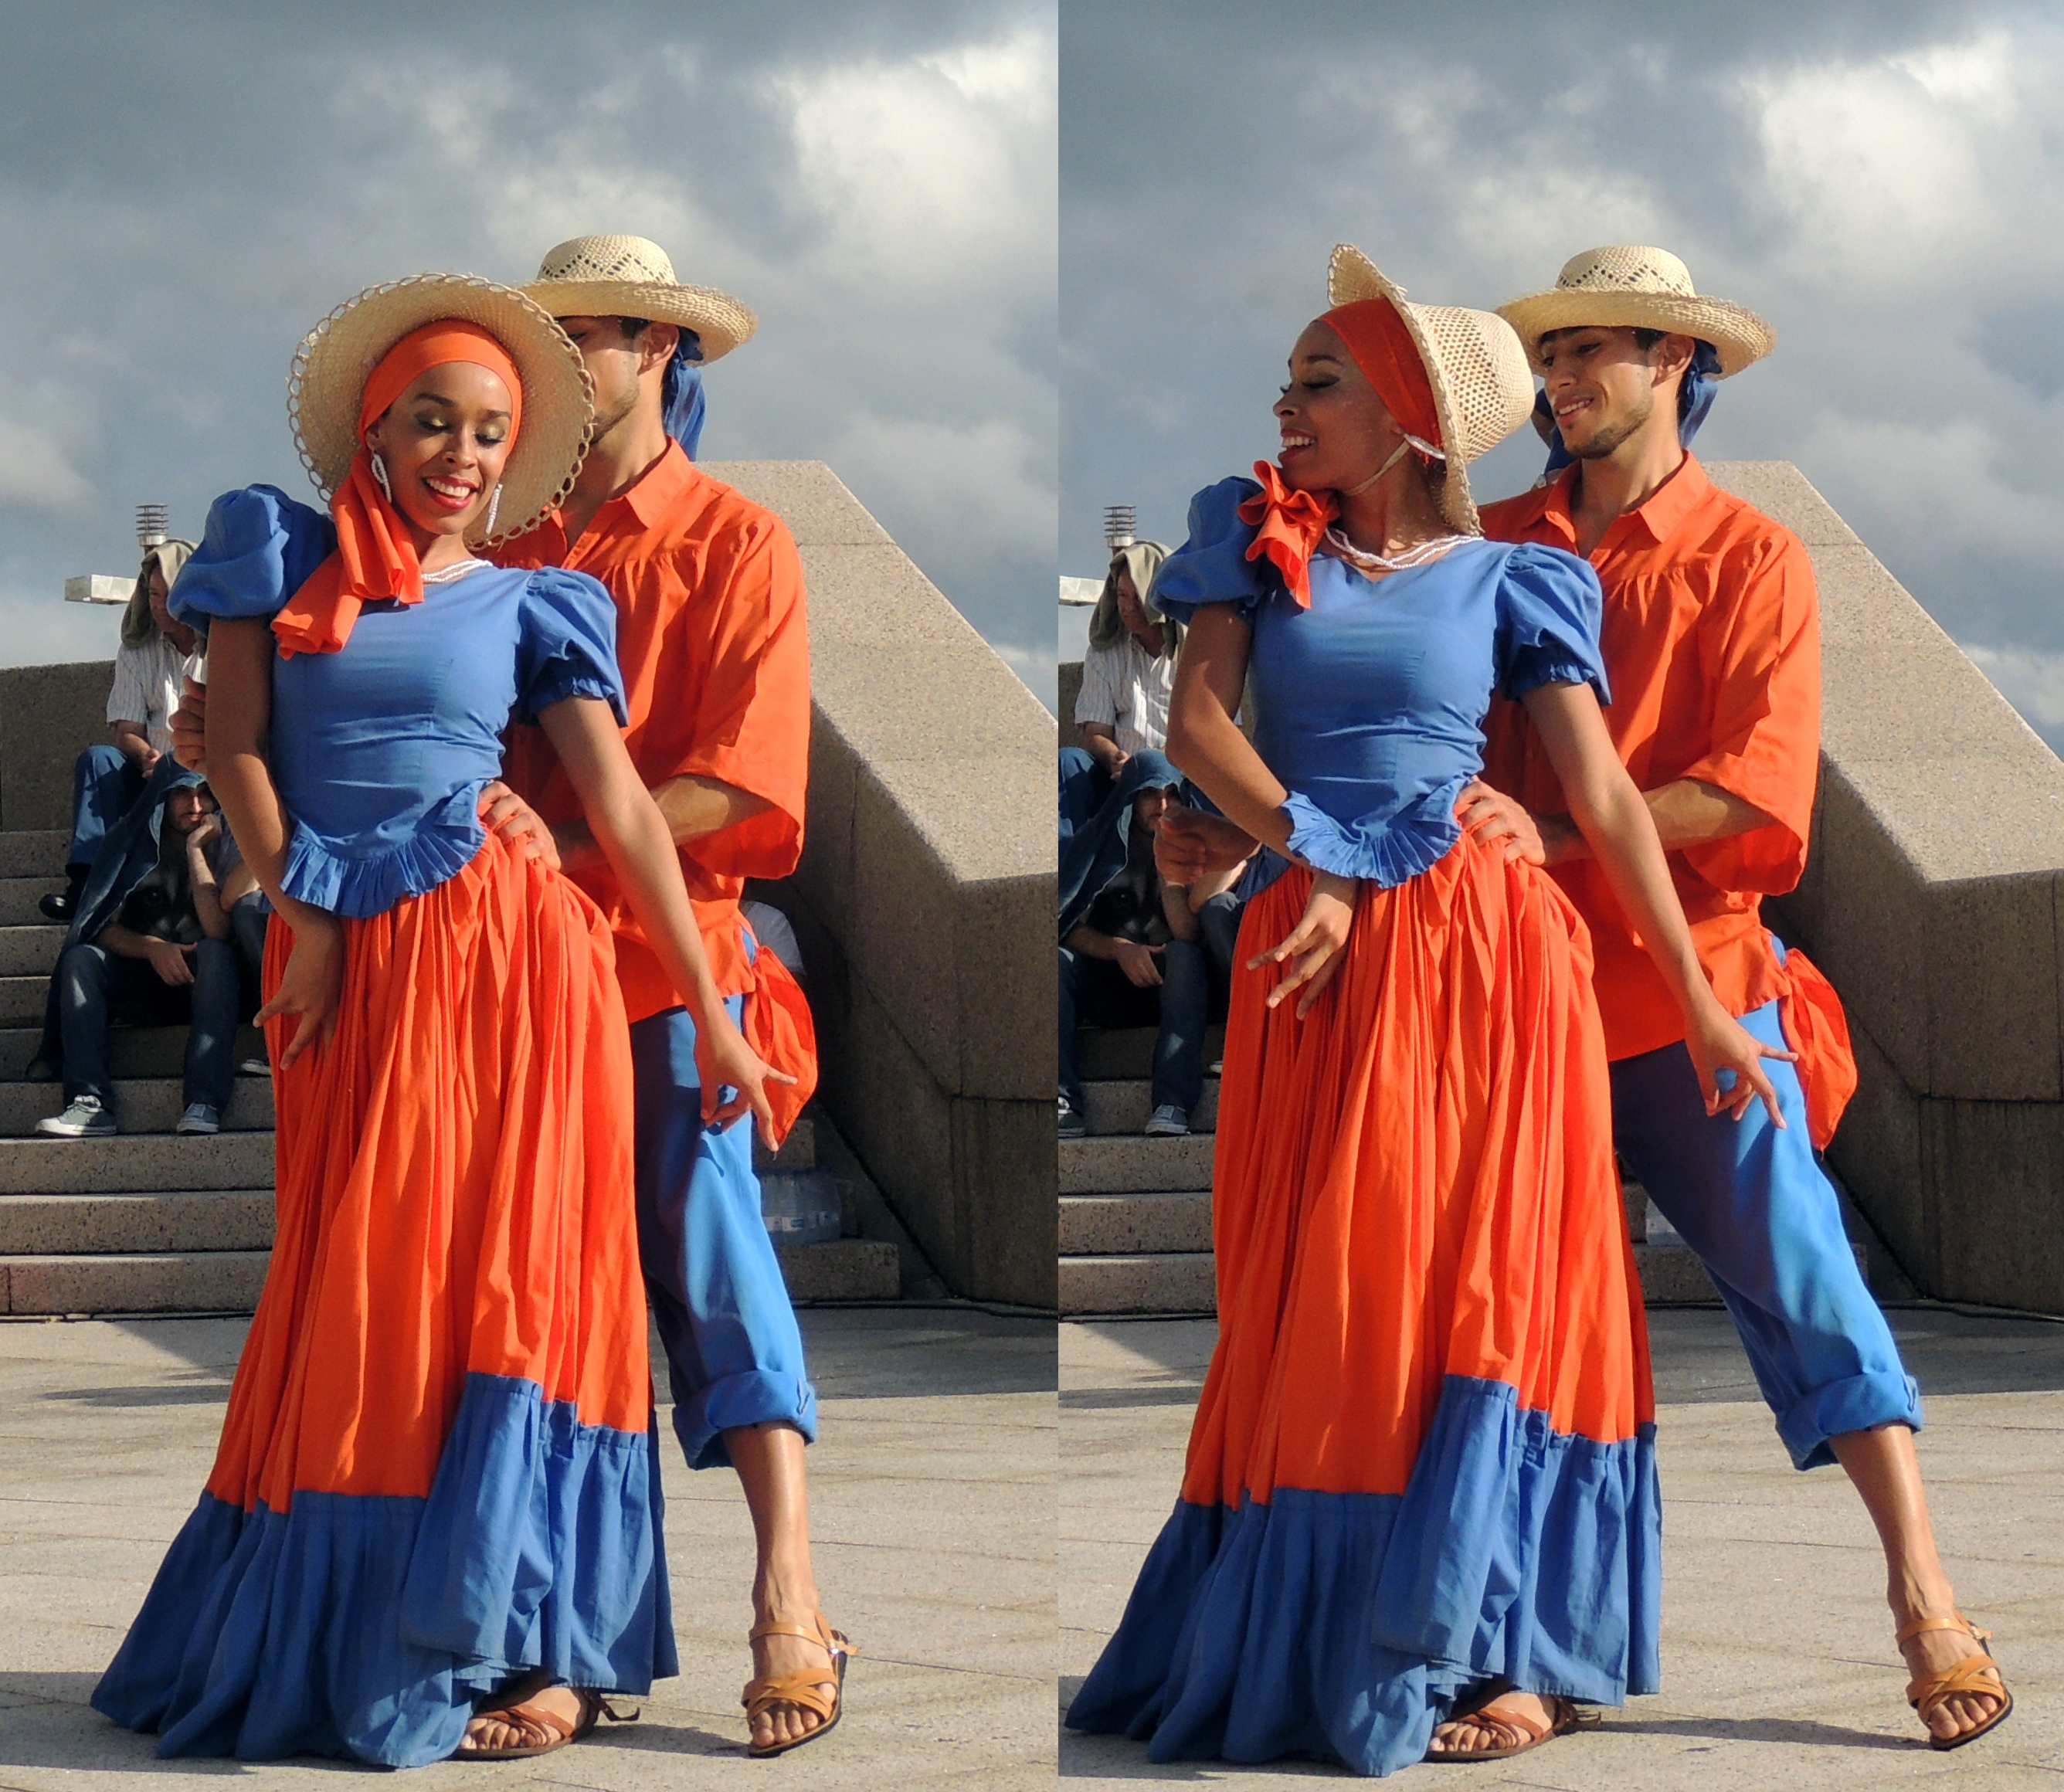
people, europe, dance, color, america, blue, festival, spain, espagne, sports, europa, gente, galicia, tradition, folk, espana, costarica, galiza, xente, corunna, galice, danza, domus, baile, folclore, lacoruna, performing arts, acoru a, coru a